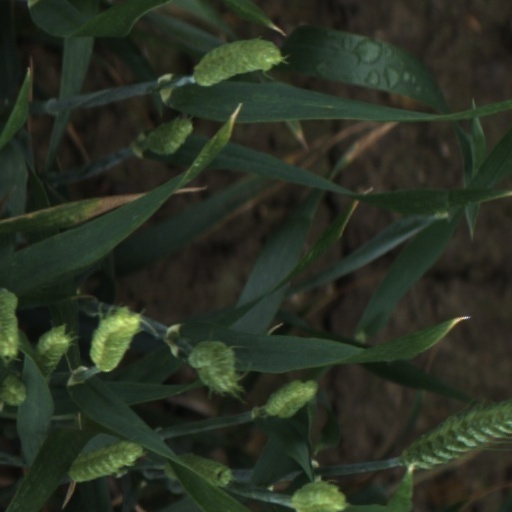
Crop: wheat